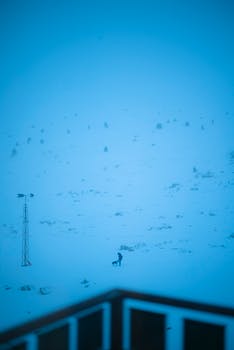
Label: No Watermark